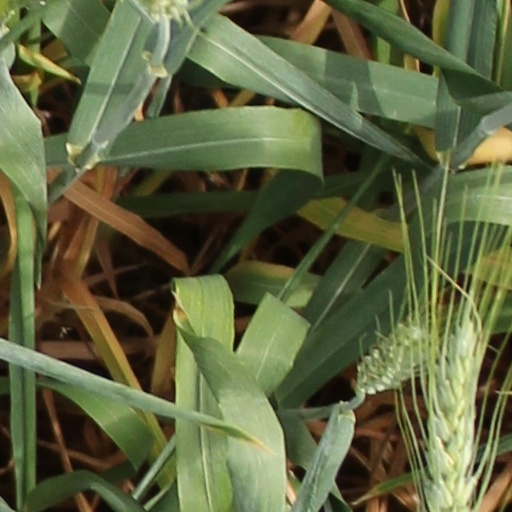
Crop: wheat